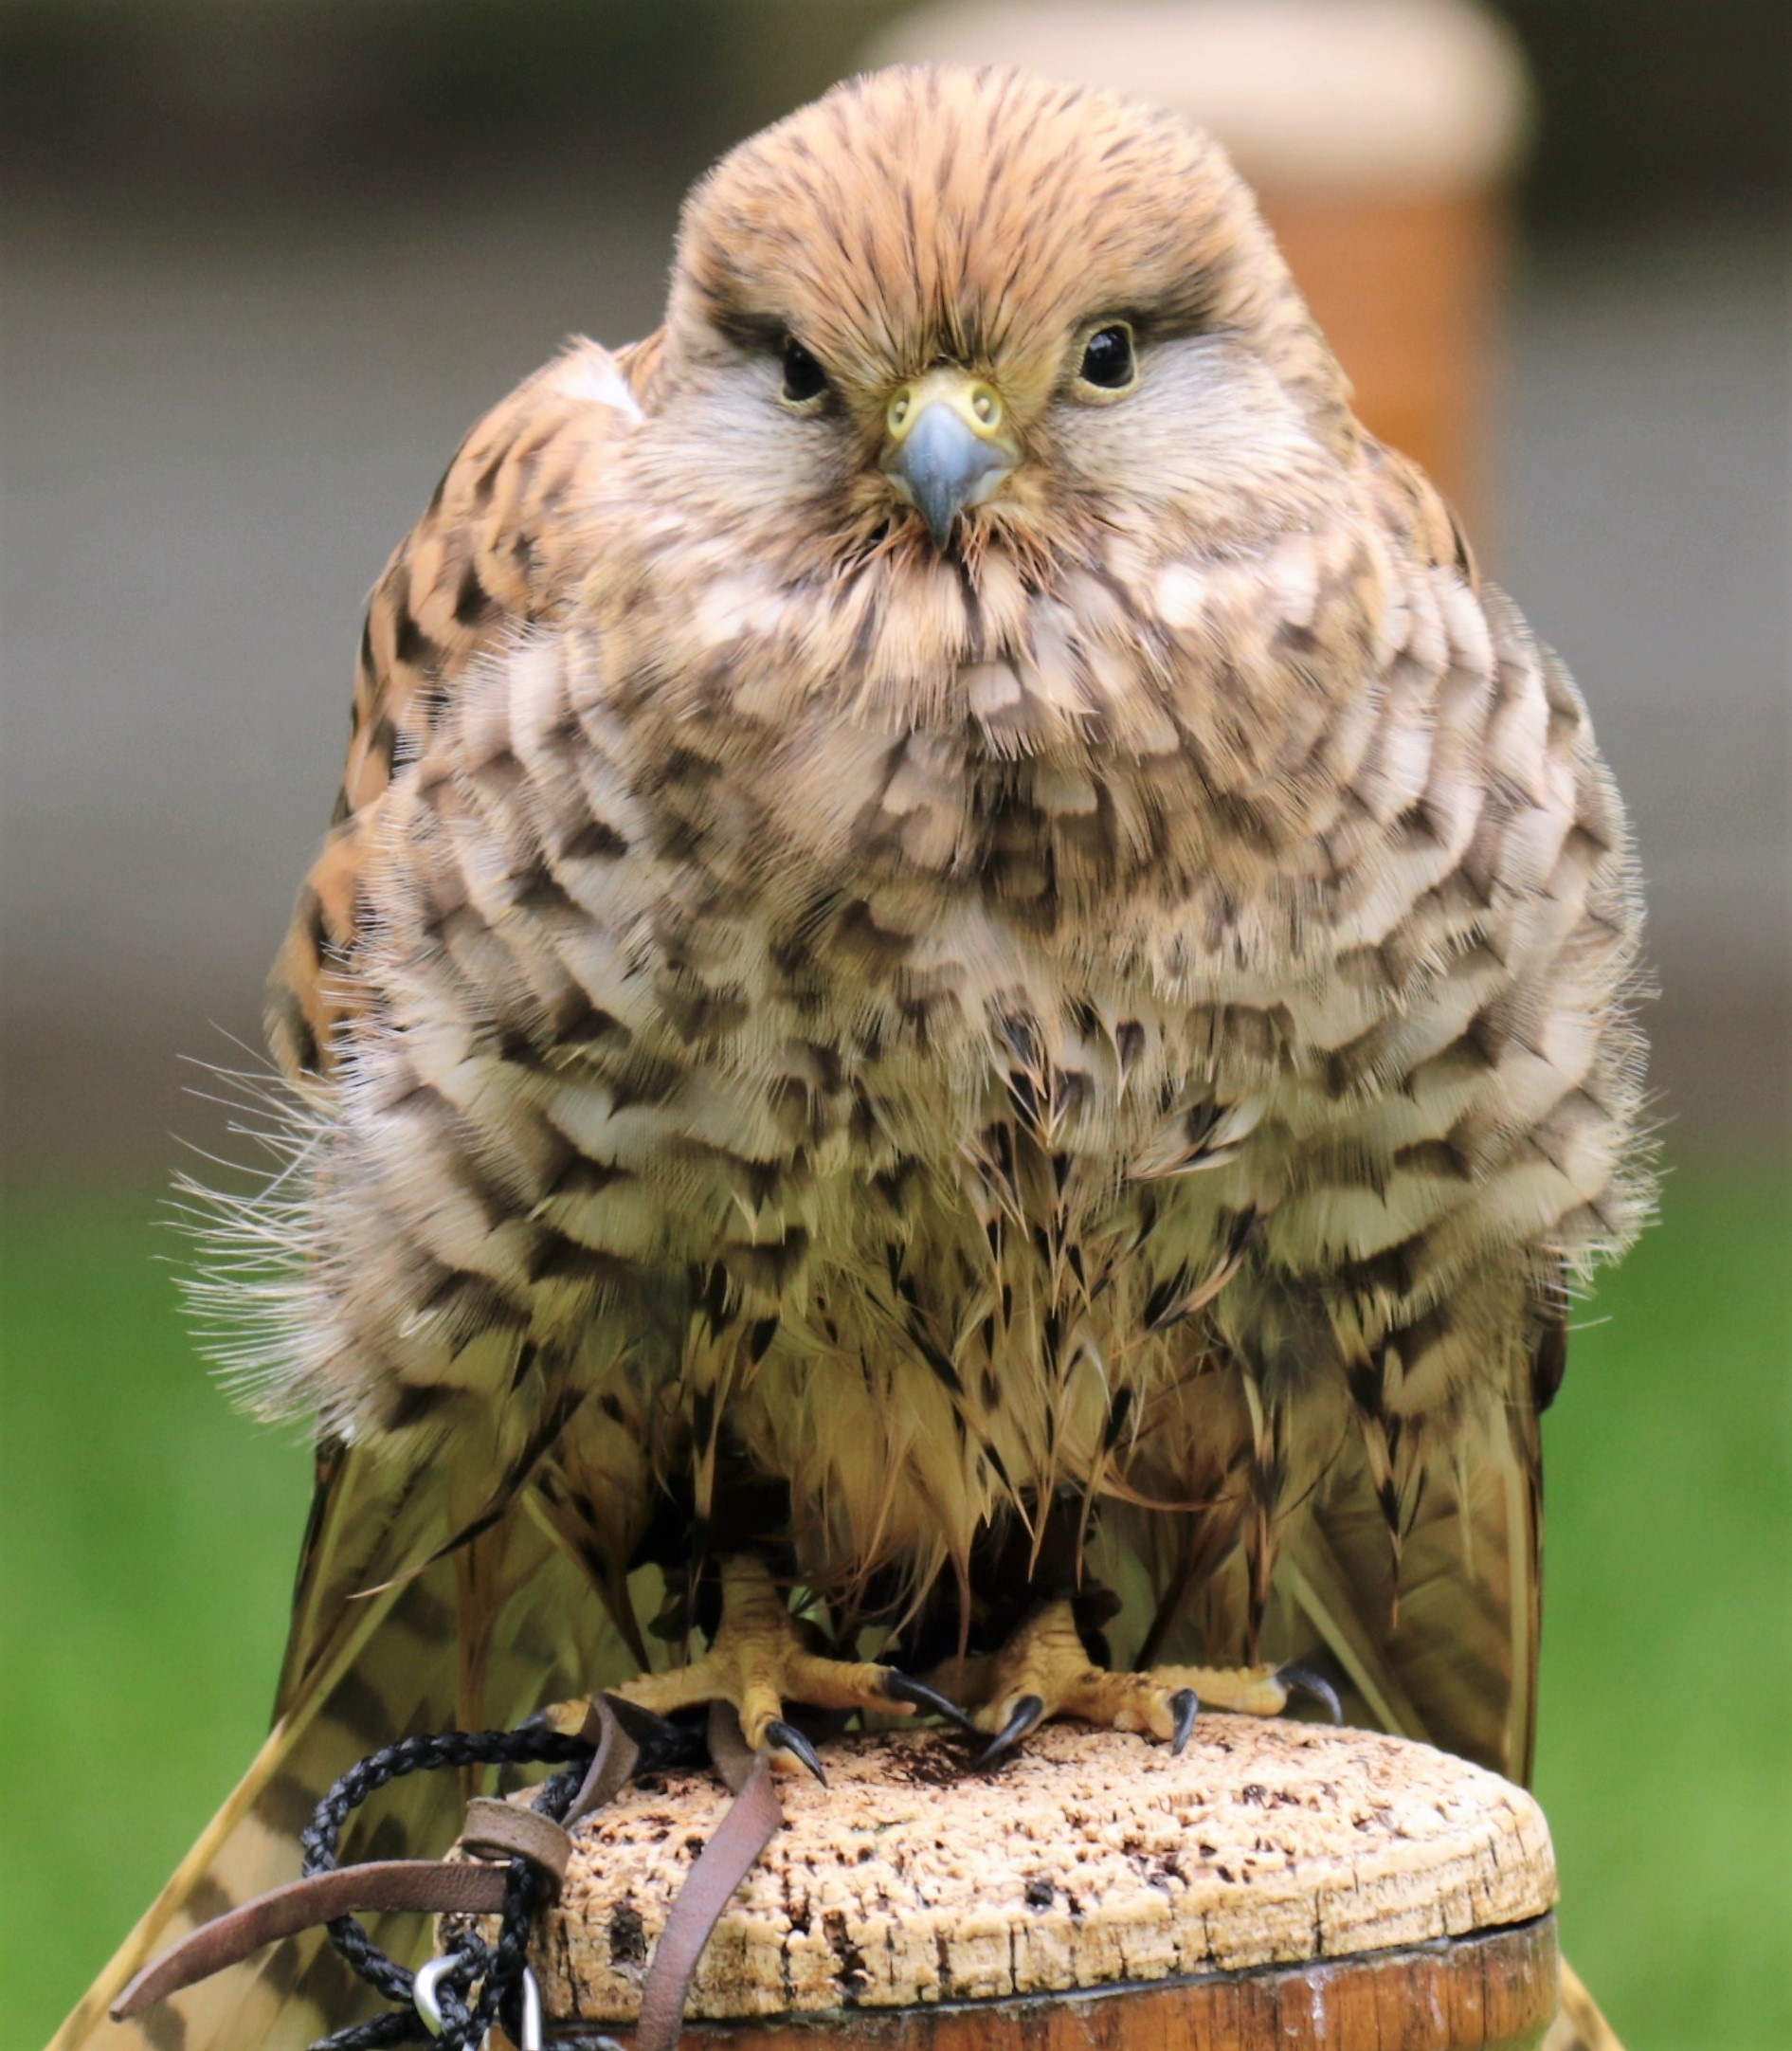
nature, wilderness, bird, wing, wildlife, wild, beak, perch, predator, hawk, owl, feather, avian, fauna, raptor, bird of prey, vertebrate, hunt, feathered, birdwatching, hunting, falcon, kestrel, prey, accipitriformes